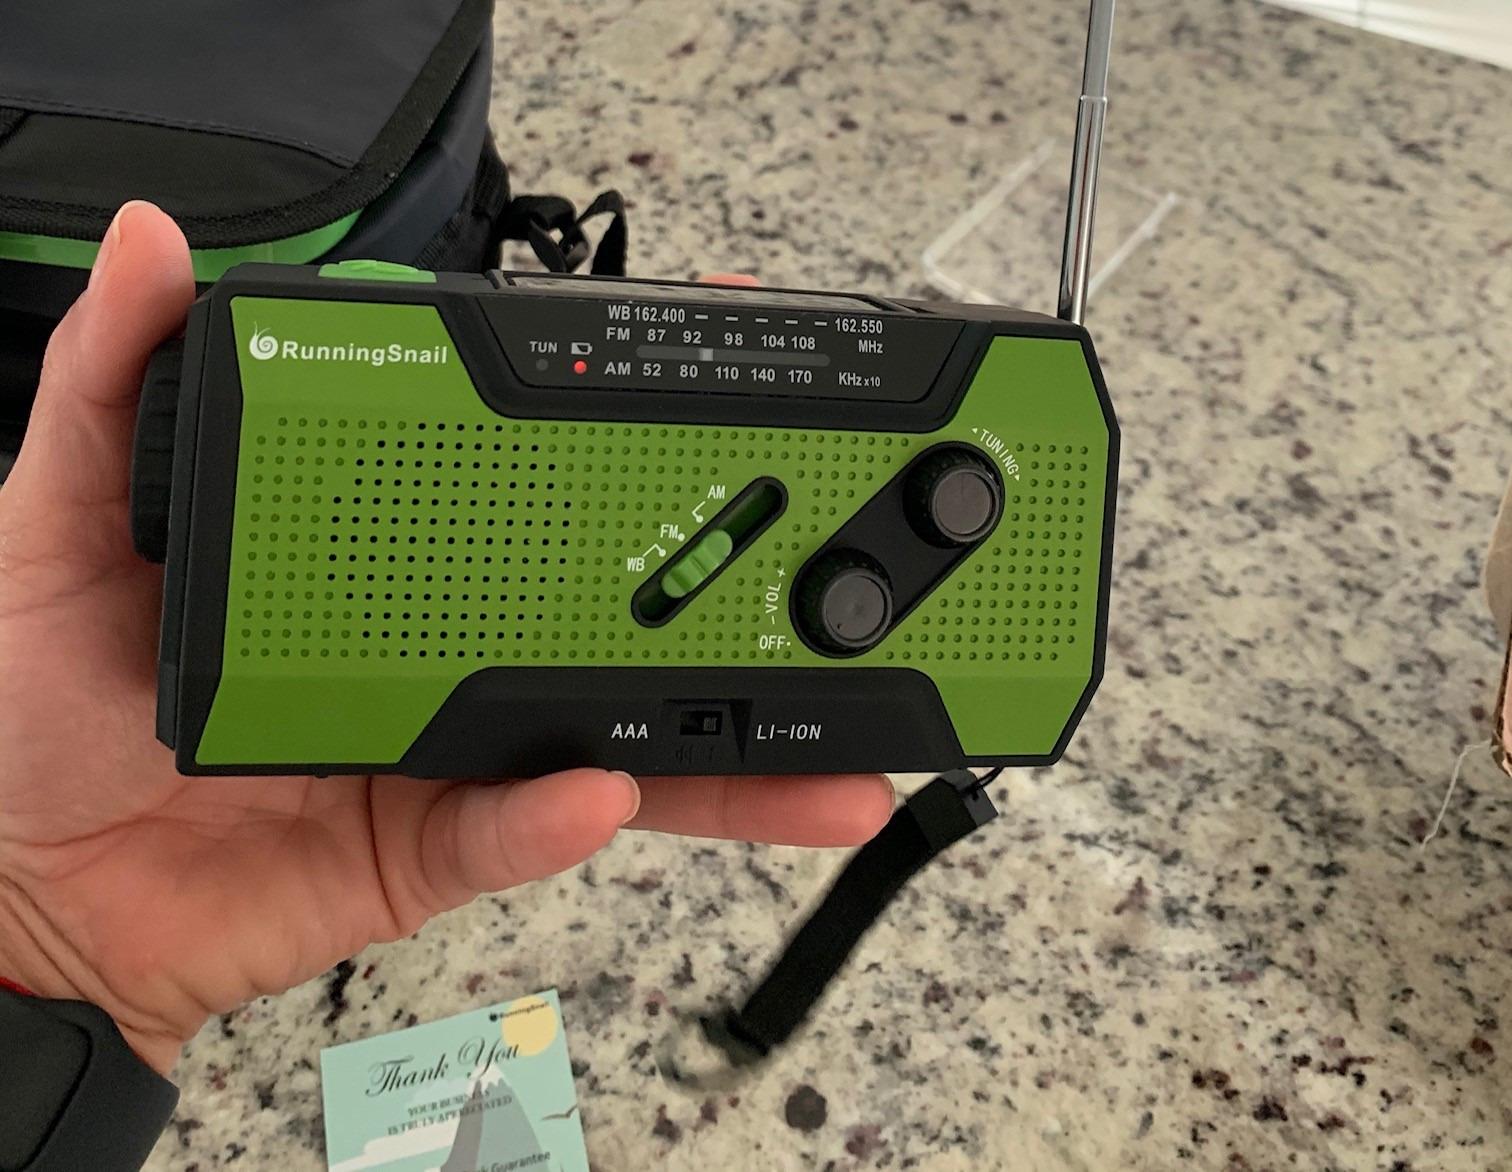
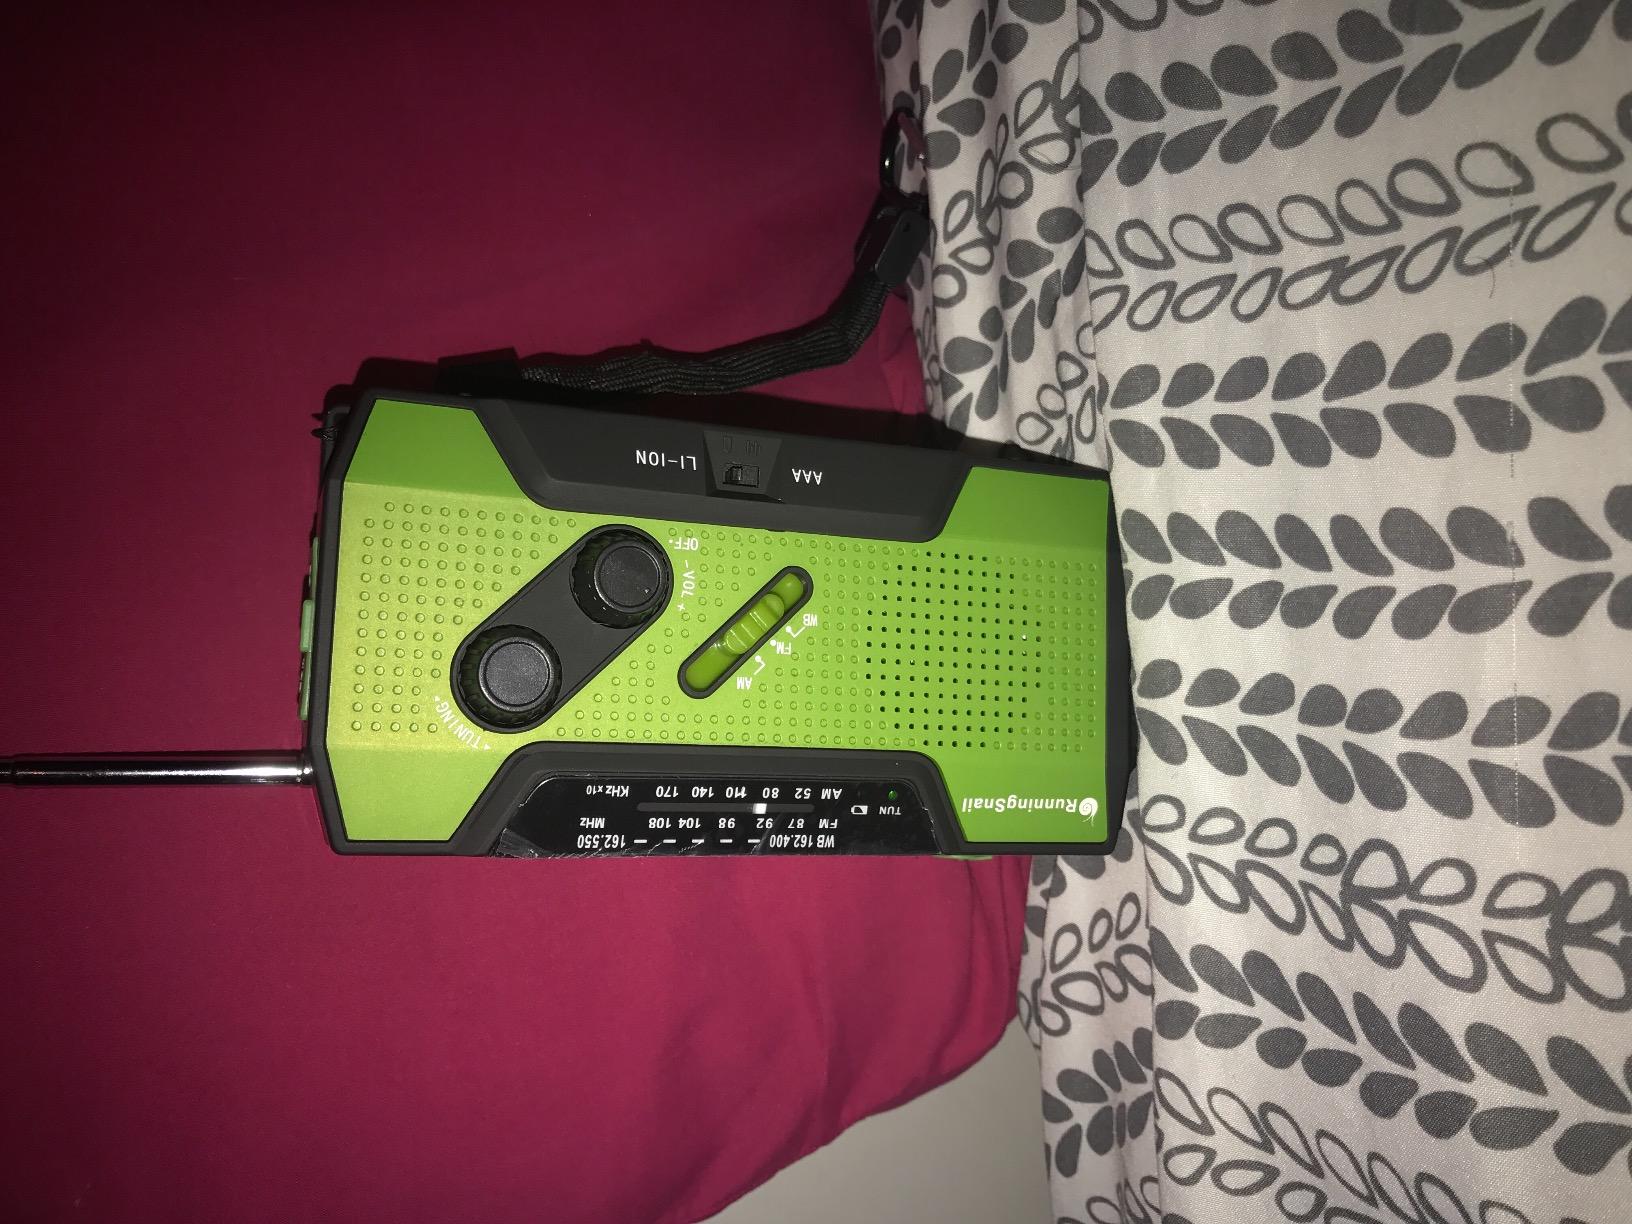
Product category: radio
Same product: yes